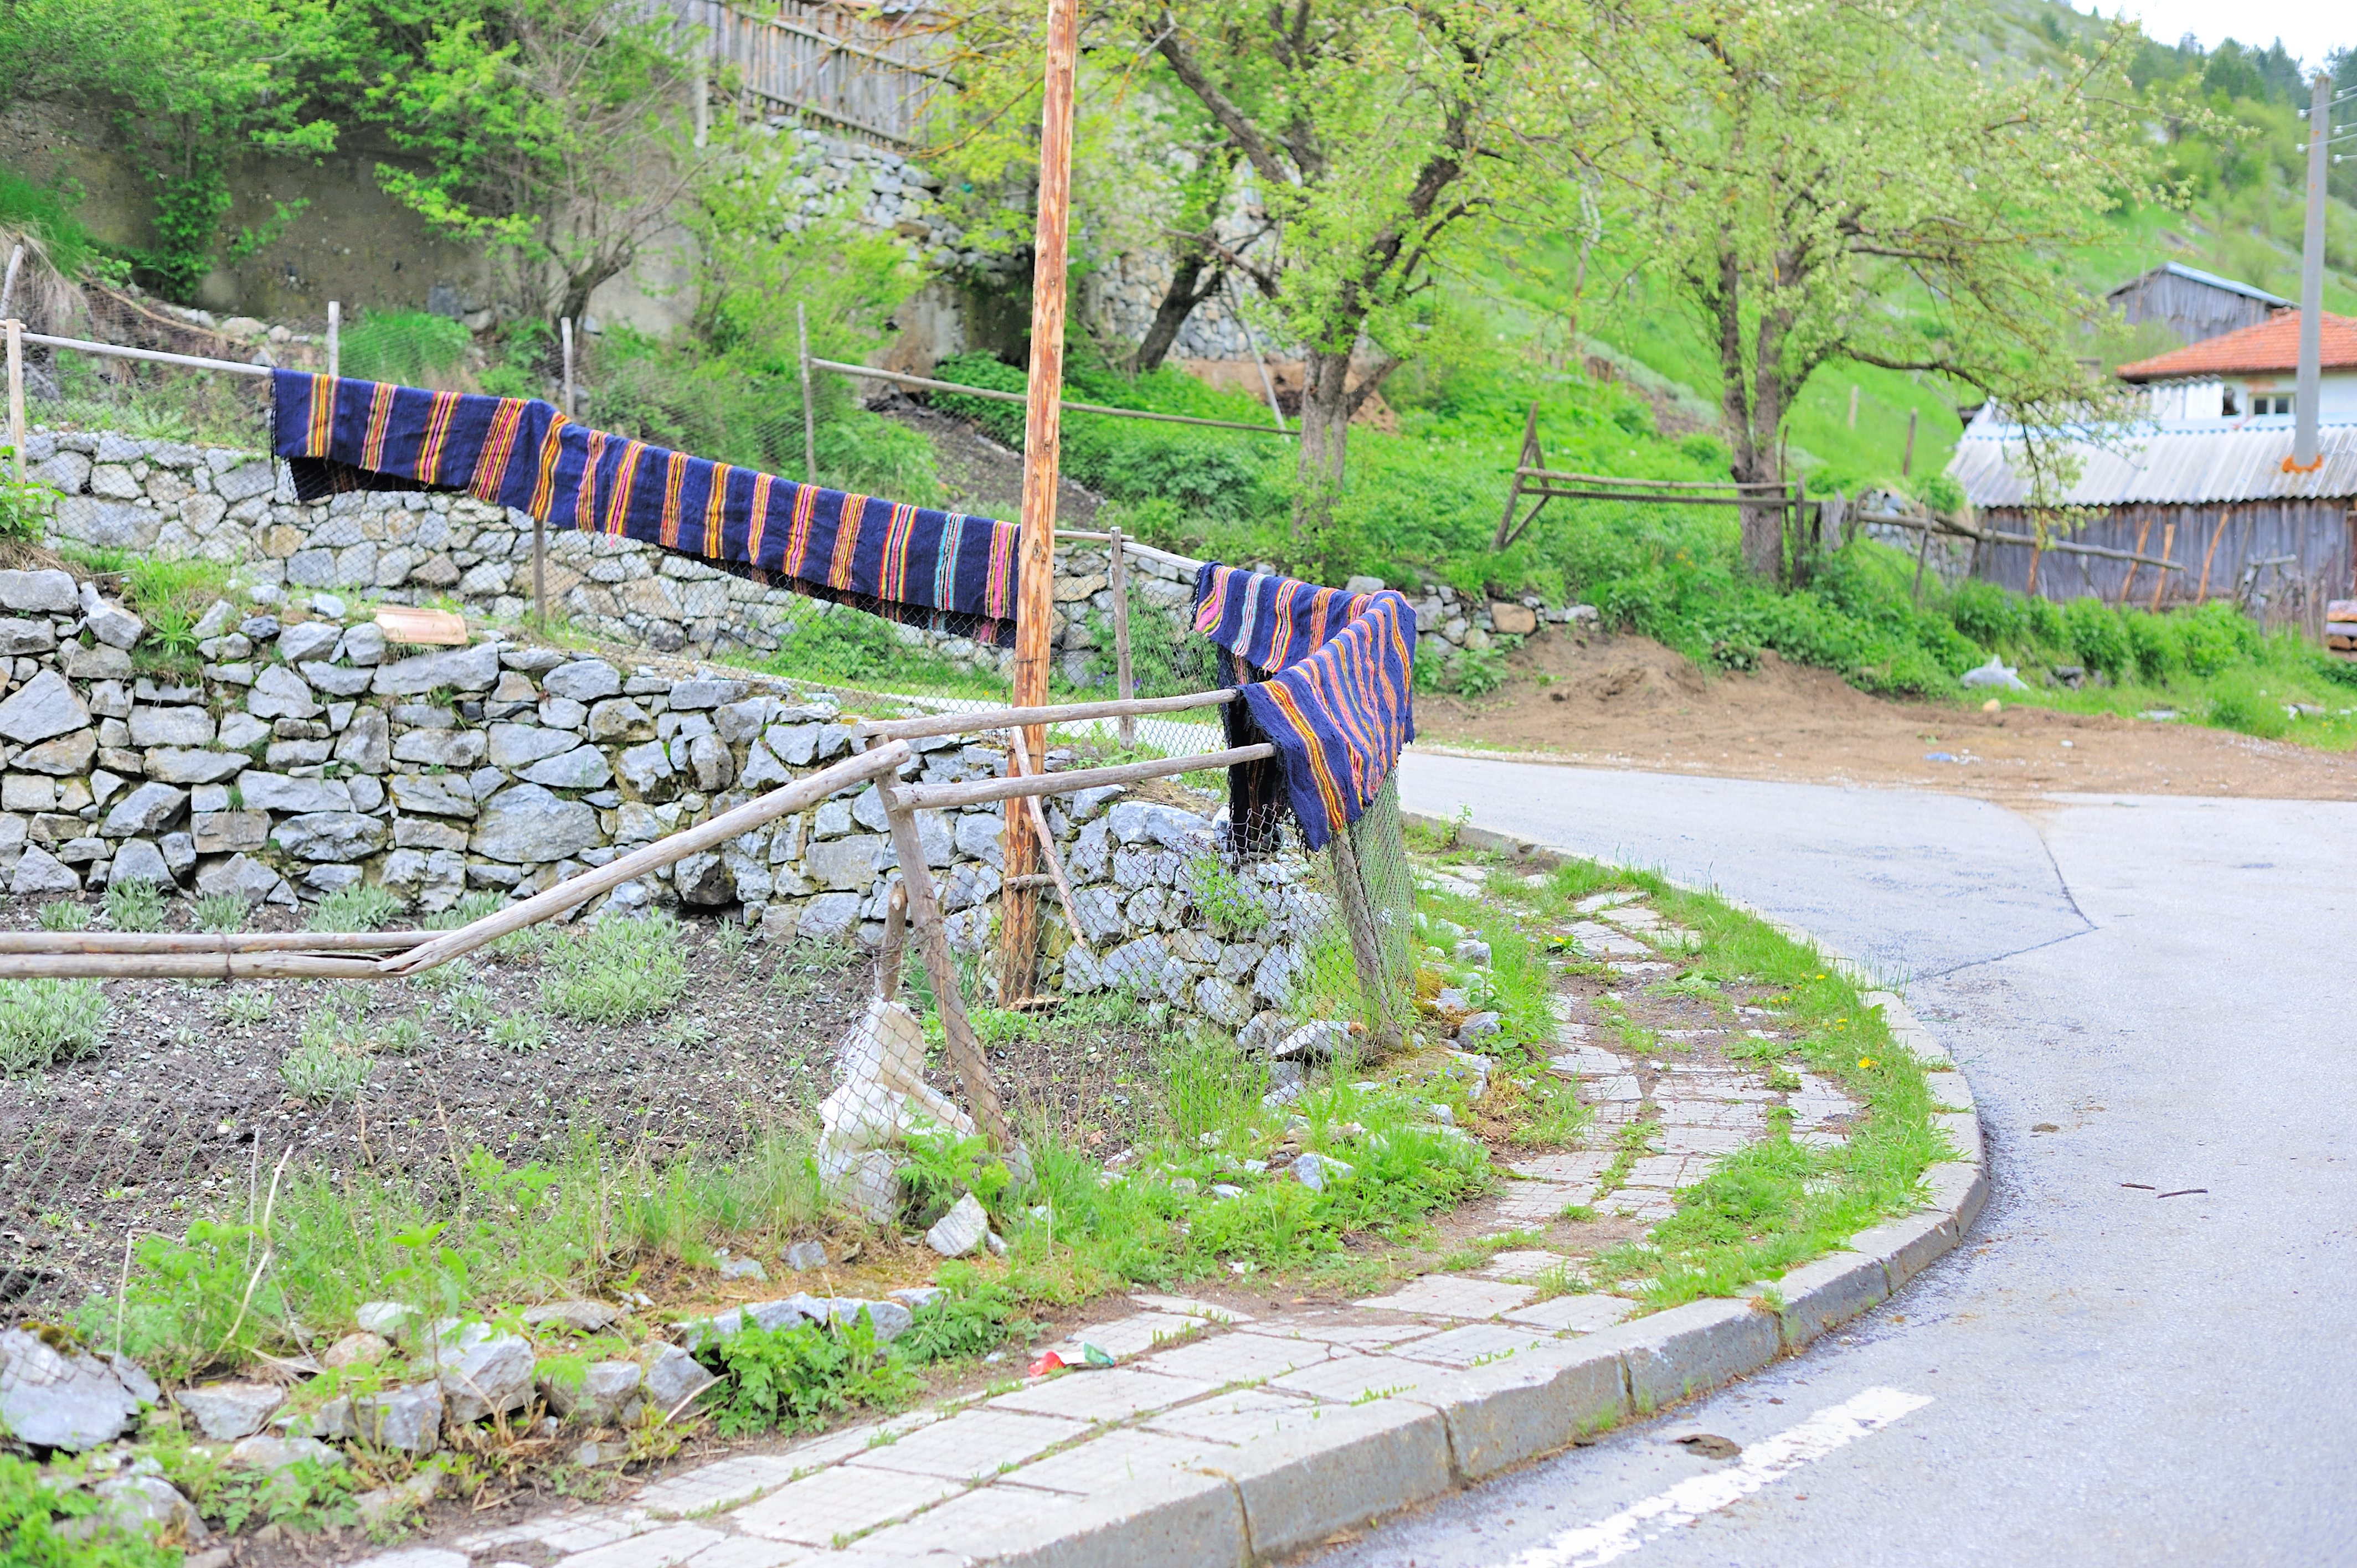
track, sidewalk, walkway, soil, garden, waterway, yard, trigrad